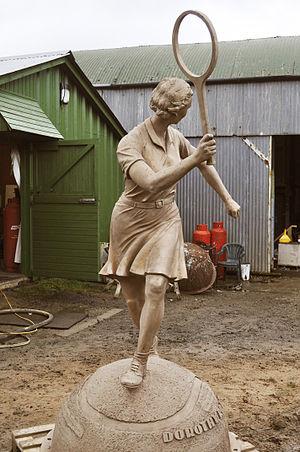
Dorothy Edith Round est une joueuse de tennis britannique de l'entre-deux-guerres. Elle est aussi connue sous son nom de femme mariée, Dorothy Round-Little.